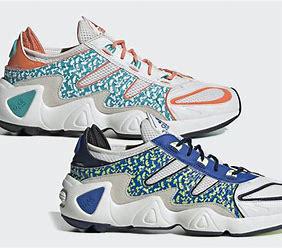
Brand: Adidas
Model: FYW S 97